Healthcare in the United States

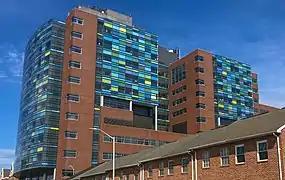
Johns Hopkins Hospital is widely regarded as one of the world's leading medical institutions. It has been a pioneer in many areas of medicine, including medical education, research, and patient care.

The latter part of the 20th century saw continued evolution in healthcare policy, technology, and delivery. Following the Stabilization Act of 1942, employers, unable to provide higher salaries to attract or retain employees, began to offer insurance plans, including healthcare packages, as a benefit in kind, thereby beginning the practice of employer-sponsored health insurance, a practice that is cemented into the work culture of today. The Health Maintenance Organization Act of 1973 encouraged the development of managed care, while advances in medical technology revolutionized treatment. In the 21st century, the Affordable Care Act (ACA) was passed in 2010, extending healthcare coverage to millions of uninsured Americans and implementing reforms aimed at improving quality and reducing costs.